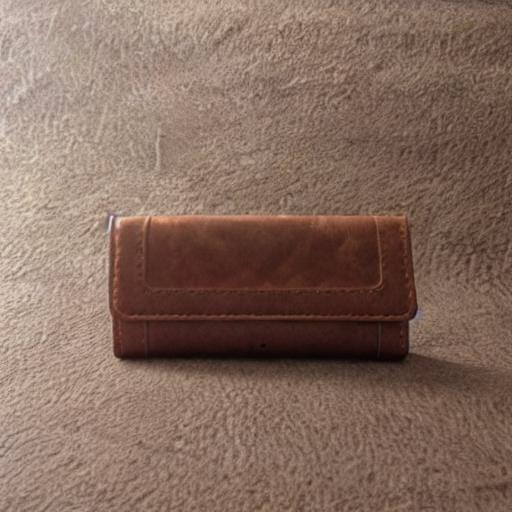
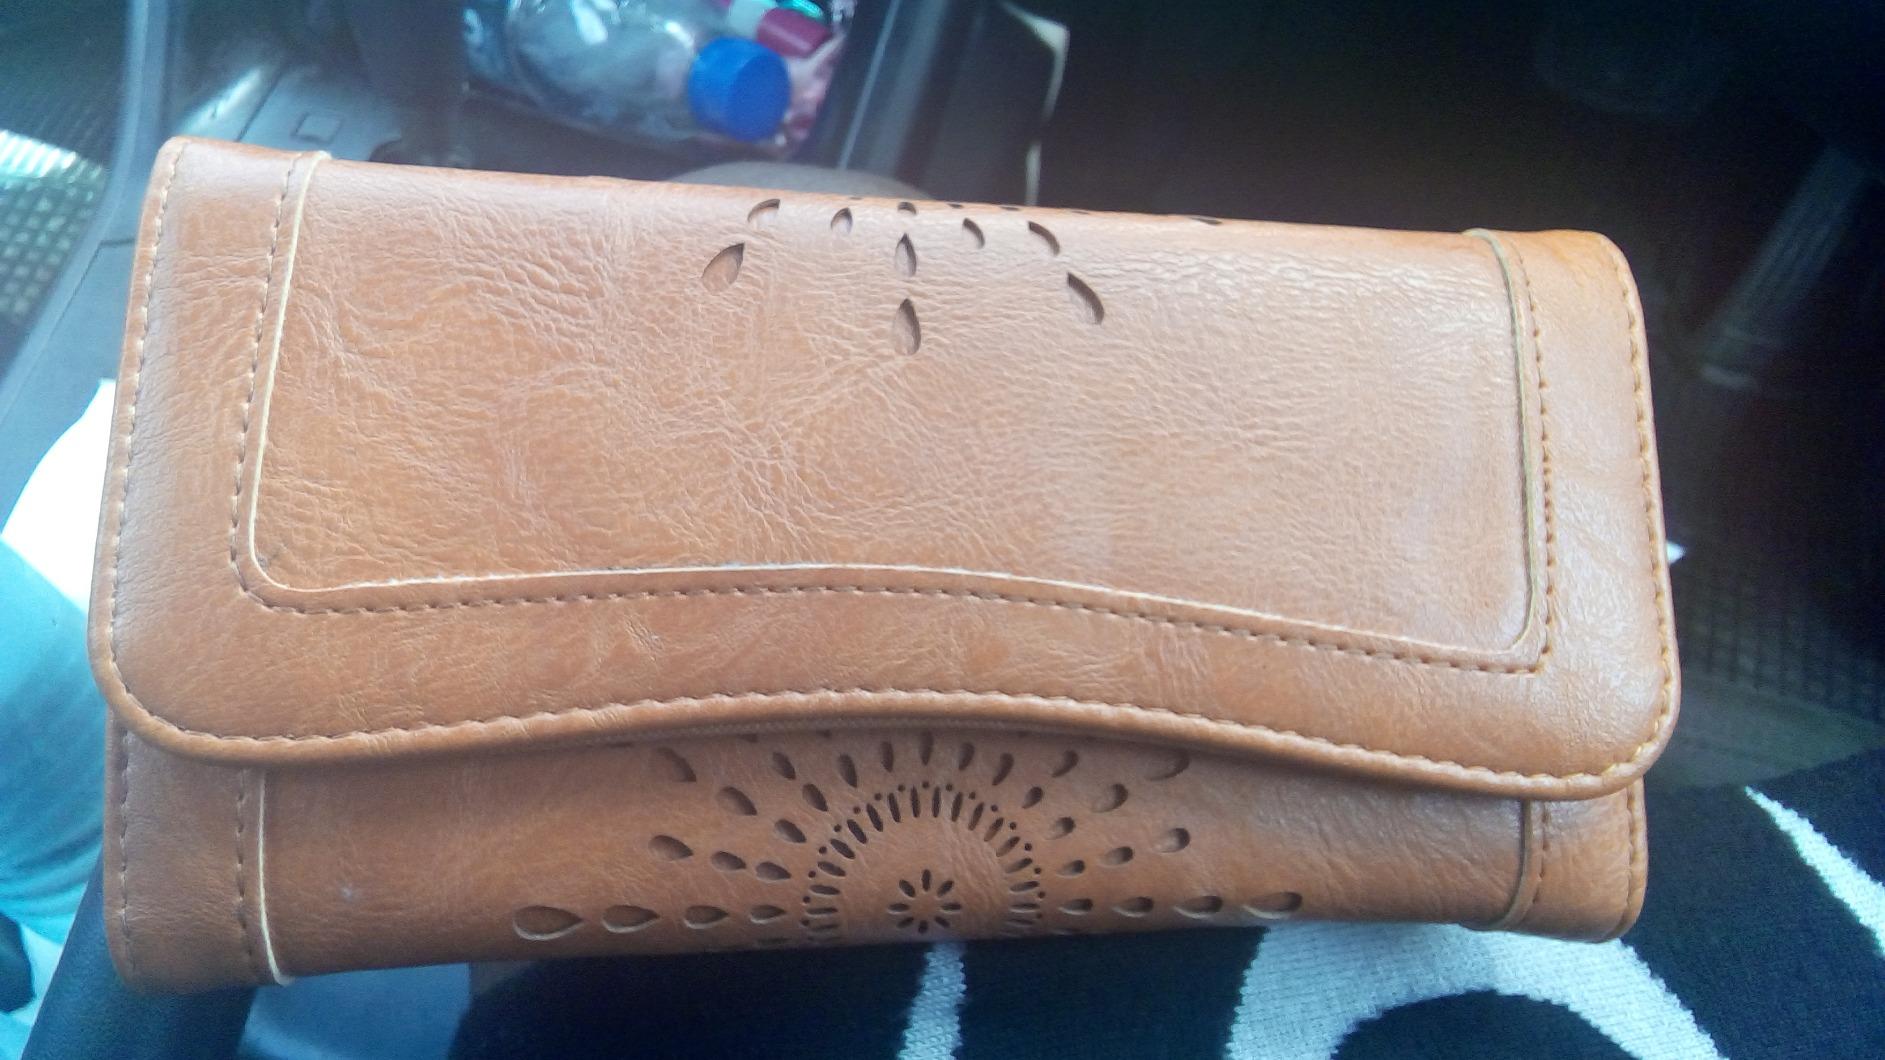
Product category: accessories_wallet
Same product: no